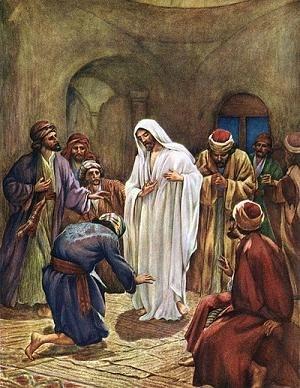
William Fergusson Brassey Hole est un peintre, illustrateur et graveur britannique, connu pour ses paysages industriels, historiques et bibliques. C'est un représentant du préraphaélisme, une école esthétique anglaise apparue au milieu du XIXᵉ siècle.